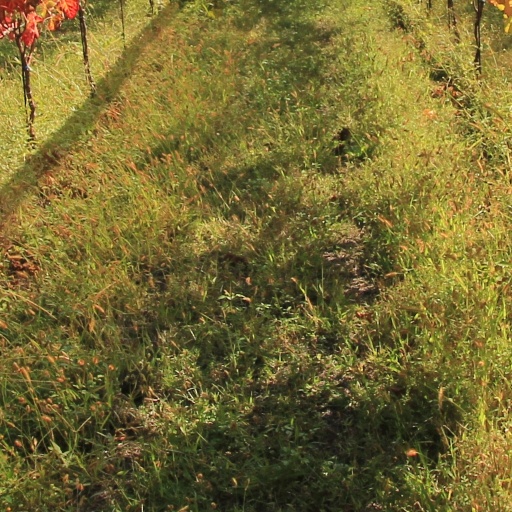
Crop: grape